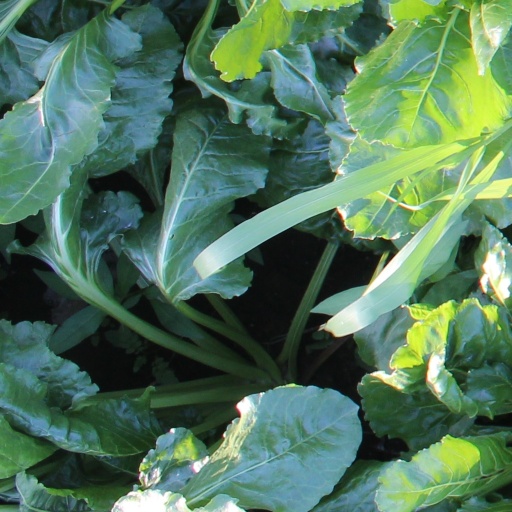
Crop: sugar beet